10th Light Horse Regiment (Australia)

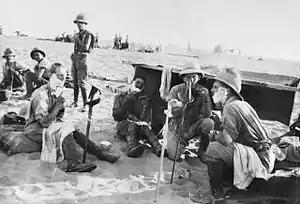
Officers of the 10th Light Horse Regiment shaving prior to the Battle of Romani in July 1916. The officer on the left is Horace Robertson

Training was undertaken in several locations across the state: regional troops were drilled in their home towns, and later training took place at Guildford, the Claremont Showground, and finally the entire regiment was sent by ship to Rockingham, arriving in early January 1915. During this move the horses, being walked from Guildford by 150 members of the regiment, stampeded in the night. Several were killed and many more scattered across the sparsely populated region. The regiment was sent to Egypt as part of the 3rd Light Horse Brigade, embarking from Fremantle on the "Mashobra" in two stages, beginning 7 February 1915, arriving on 8 March 1915.